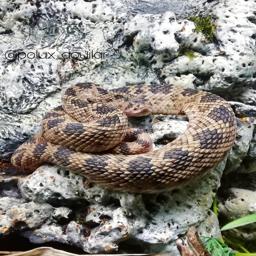
Animal: snakes